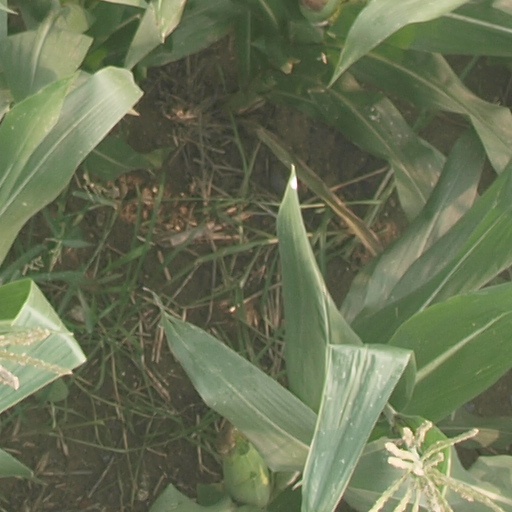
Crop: maize; corn